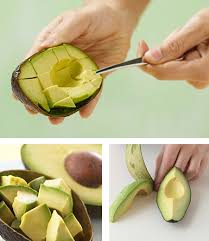
Label: Avocado